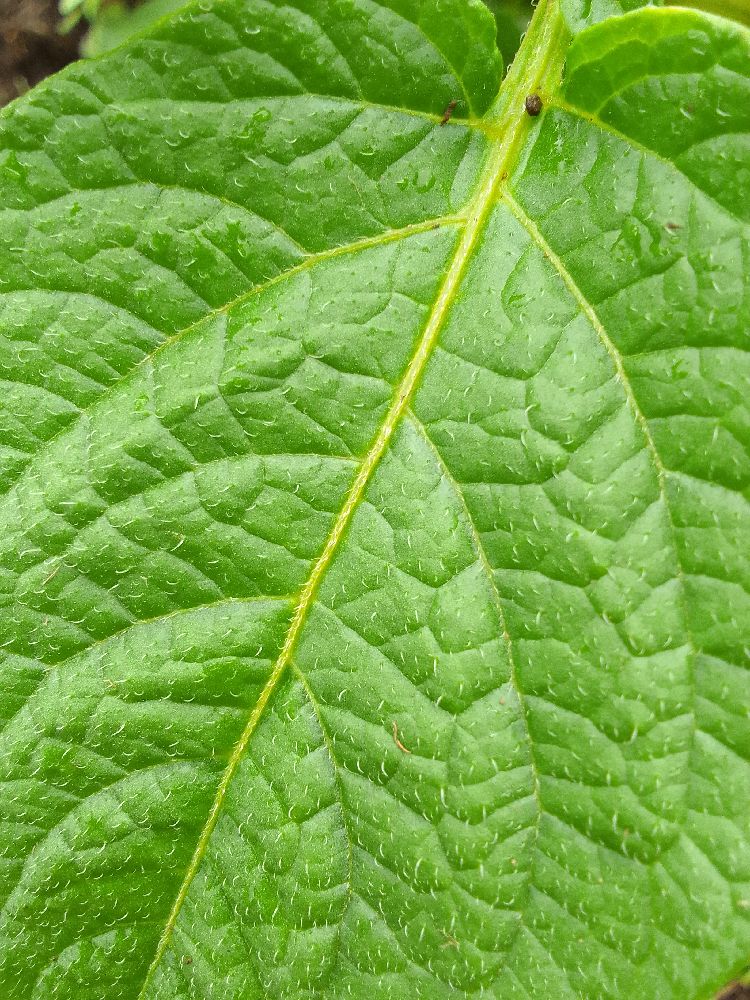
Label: Healthy